Adolph L. Sanger

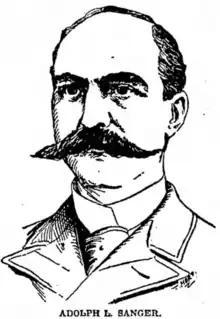
A sketch of Sanger published with his obituary in an 1894 issue of "New York World"

Sanger was born on October 8, 1842, in Baton Rouge, Louisiana. He moved to New York City, New York, when he was eight. Sanger graduated from the City College of New York with an A.M. in 1862. He then went to Columbia Law School, where he received an LL.B. in 1864 and an LL.M. in 1865. While attending Columbia, he studied law with Benedict & Boardman, leading commercial lawyers in the city at the time.